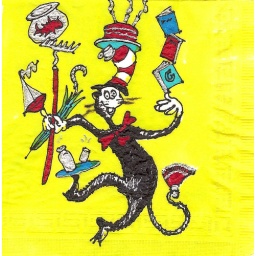
dr suess cat in the hat